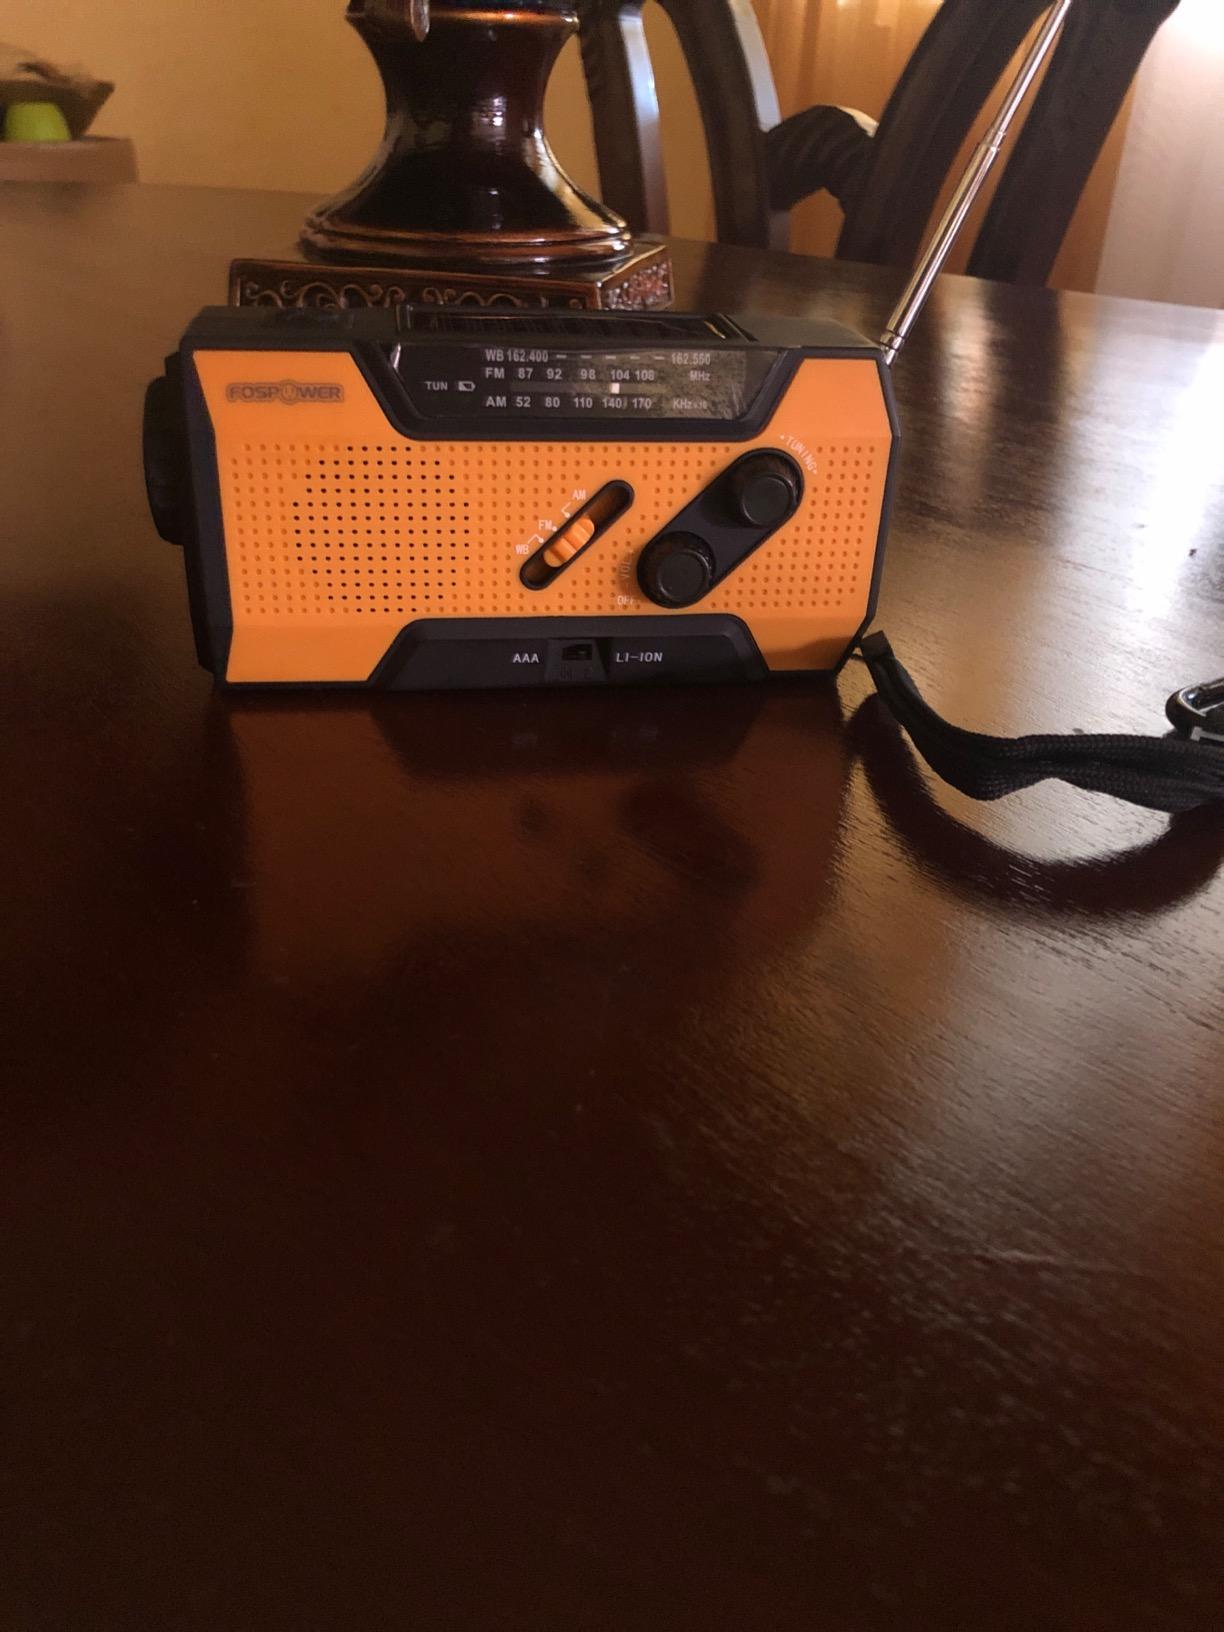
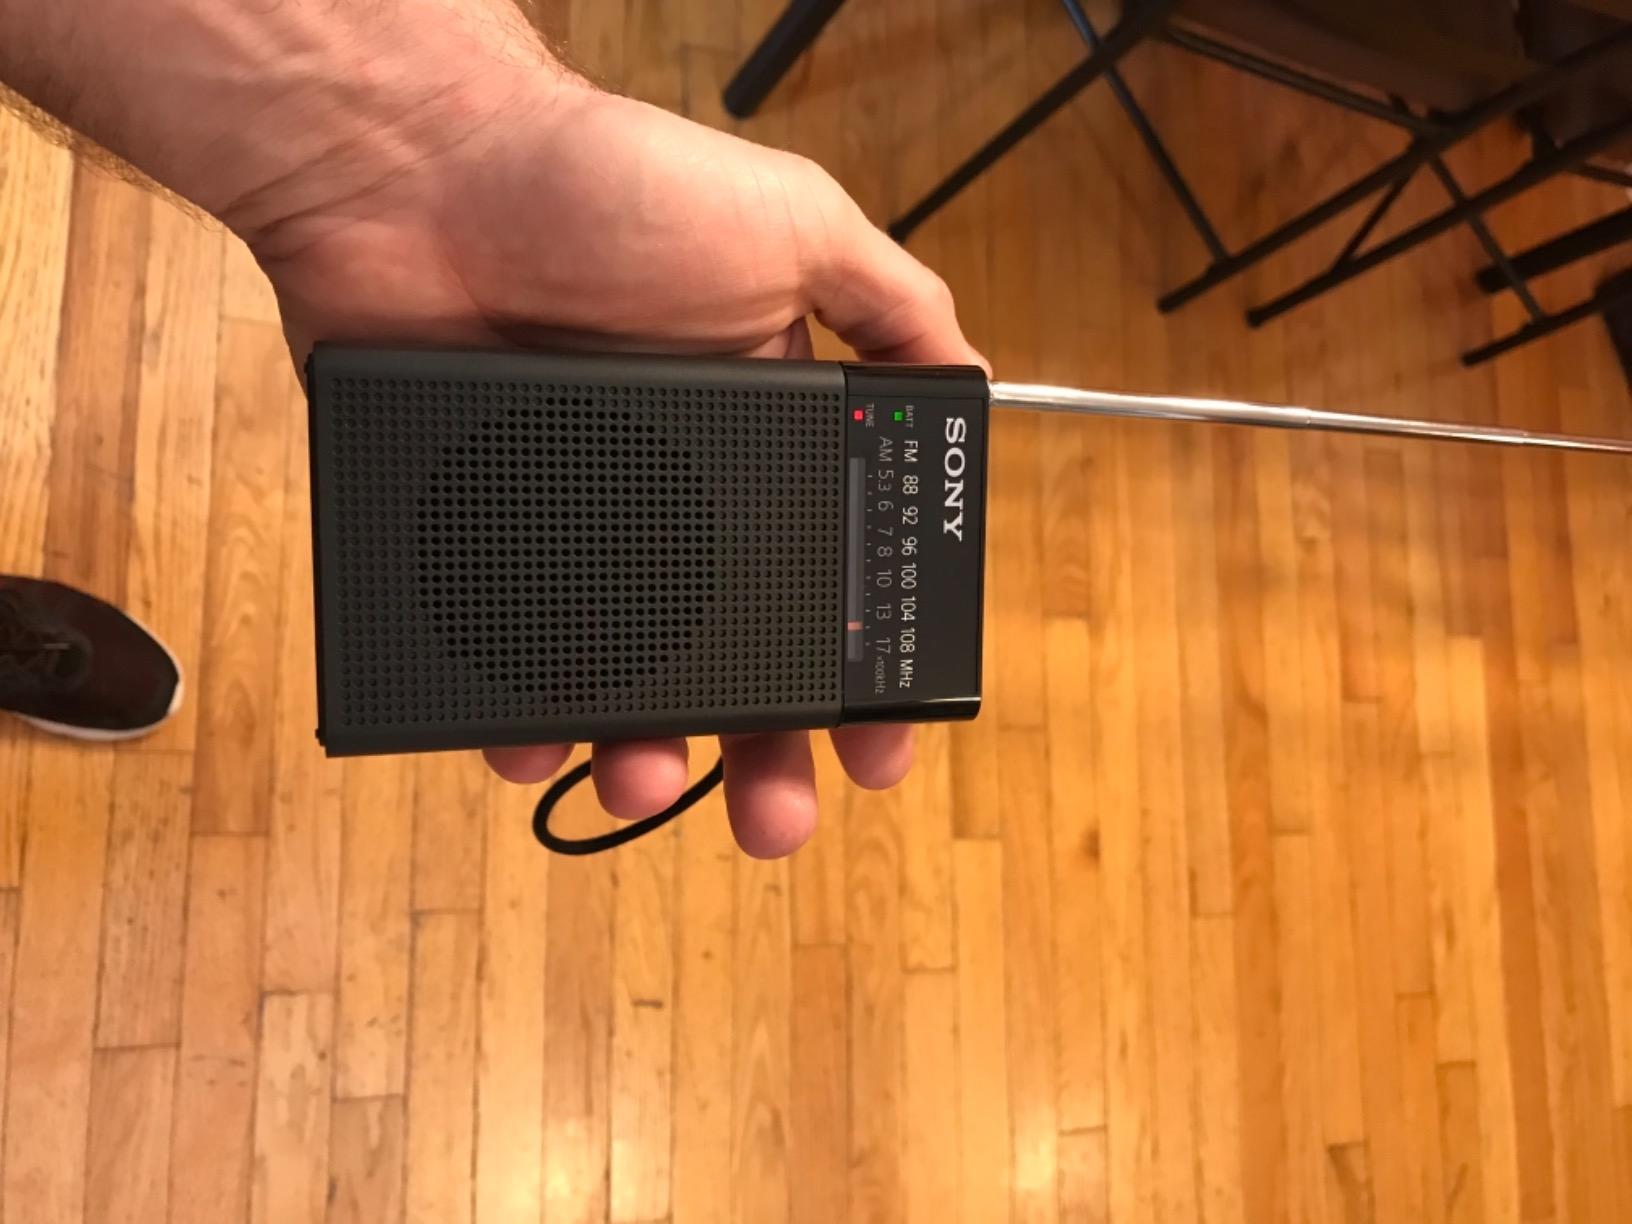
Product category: radio
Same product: no